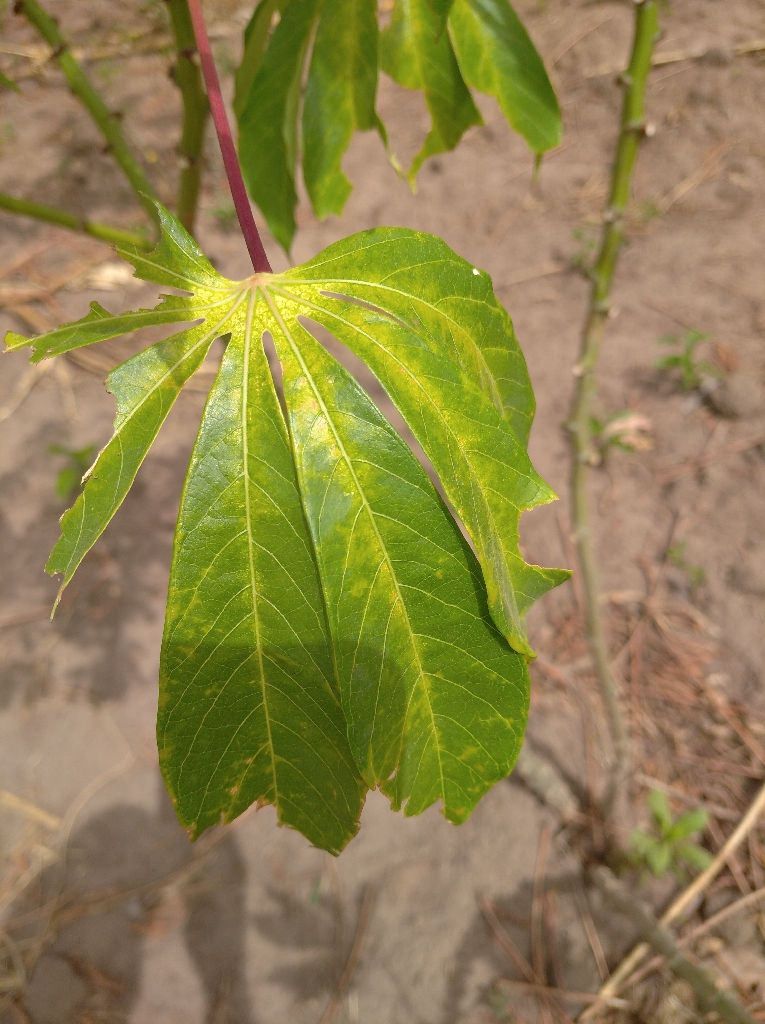
Label: cassava brown streak disease (cbsd)